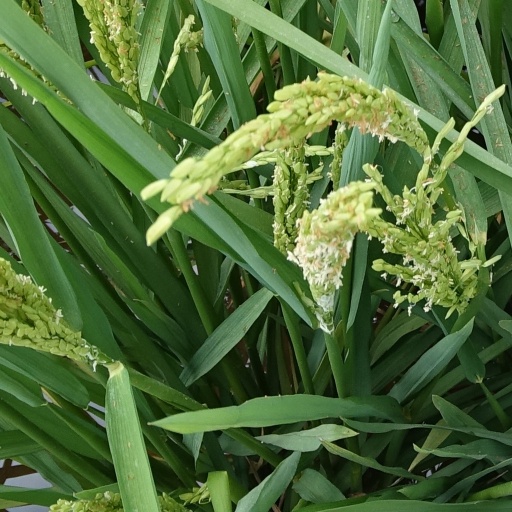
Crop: rice